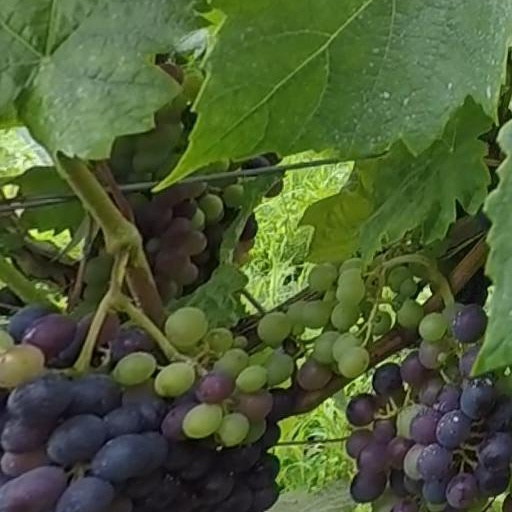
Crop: grape